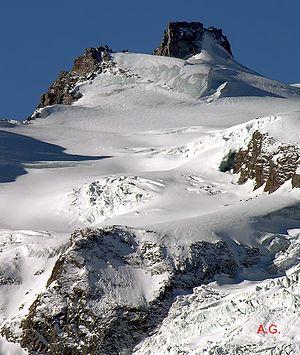
Variantes : Ceresole, Ceresola, Ceresoli, Ceresola, Cérisoles, Ceresole, Cérésole.